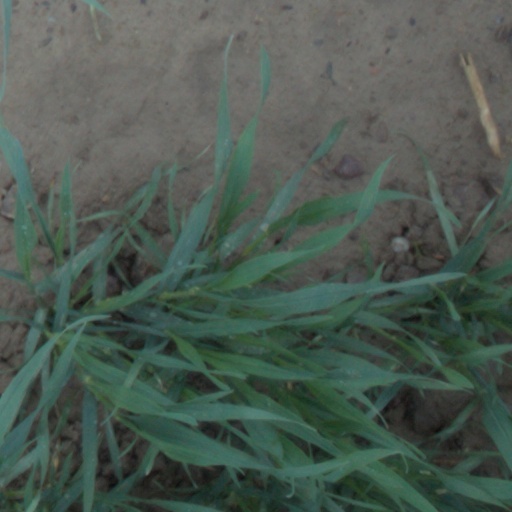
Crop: wheat